National Museum of Beirut

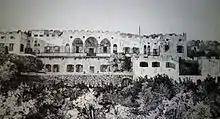
19th century engraving of the Kaiserswerth deaconesses building in Beirut

In 1919, a small group of ancient artifacts collected by Raymond Weill, a French officer stationed in Lebanon, was exhibited at a provisional museum in the Kaiserswerth Deaconesses' building in Georges Picot Street, Beirut. Meanwhile, a forerunner of the Archaeological and Fine Arts Service began to assemble items from the region round Beirut. The initial collection was rapidly expanded under successive antiquity directors with the addition of finds from the excavations led by Dr. Georges Contenau at Saida and Ernest Renan at Saida, Tyre and Byblos. Donations of private collections included those of Henry Seyrig’s coin collection, General Weygand in 1925 and George Alfred Ford, the director of the American Mission School of Sidon, posthumously in 1930.